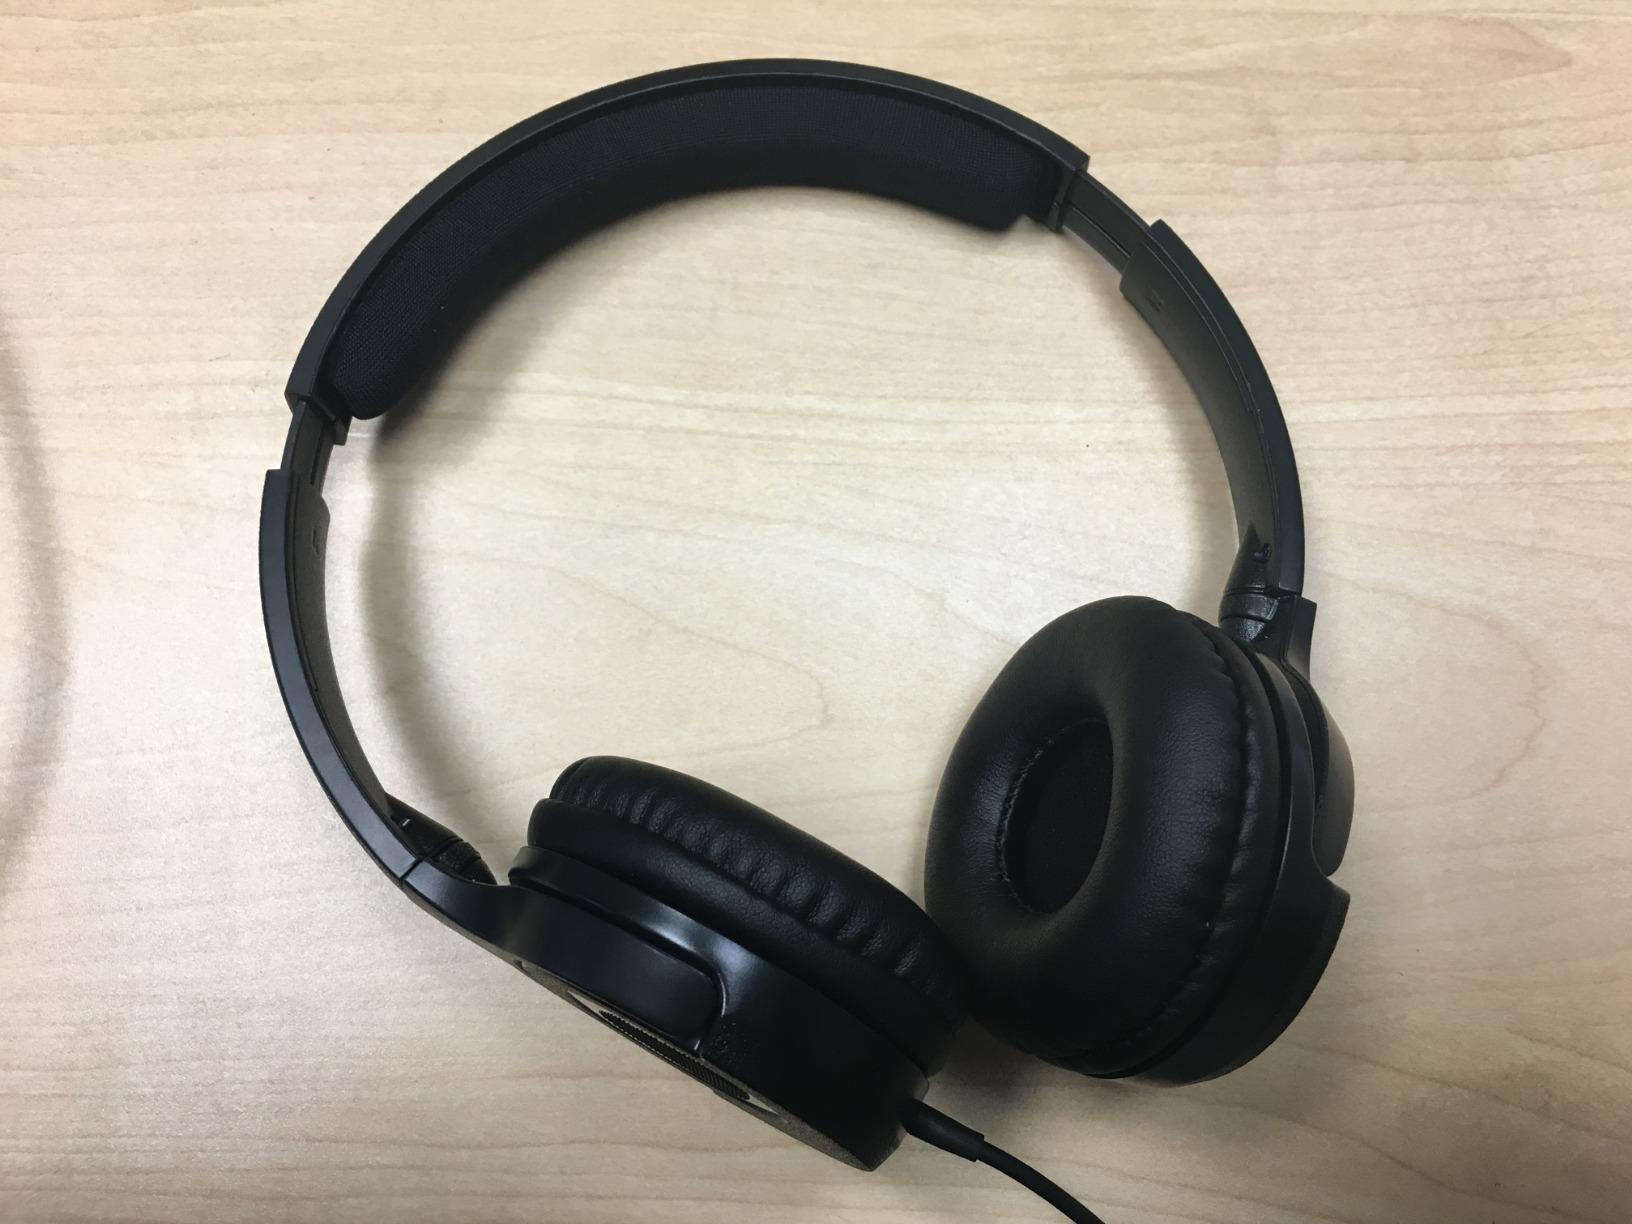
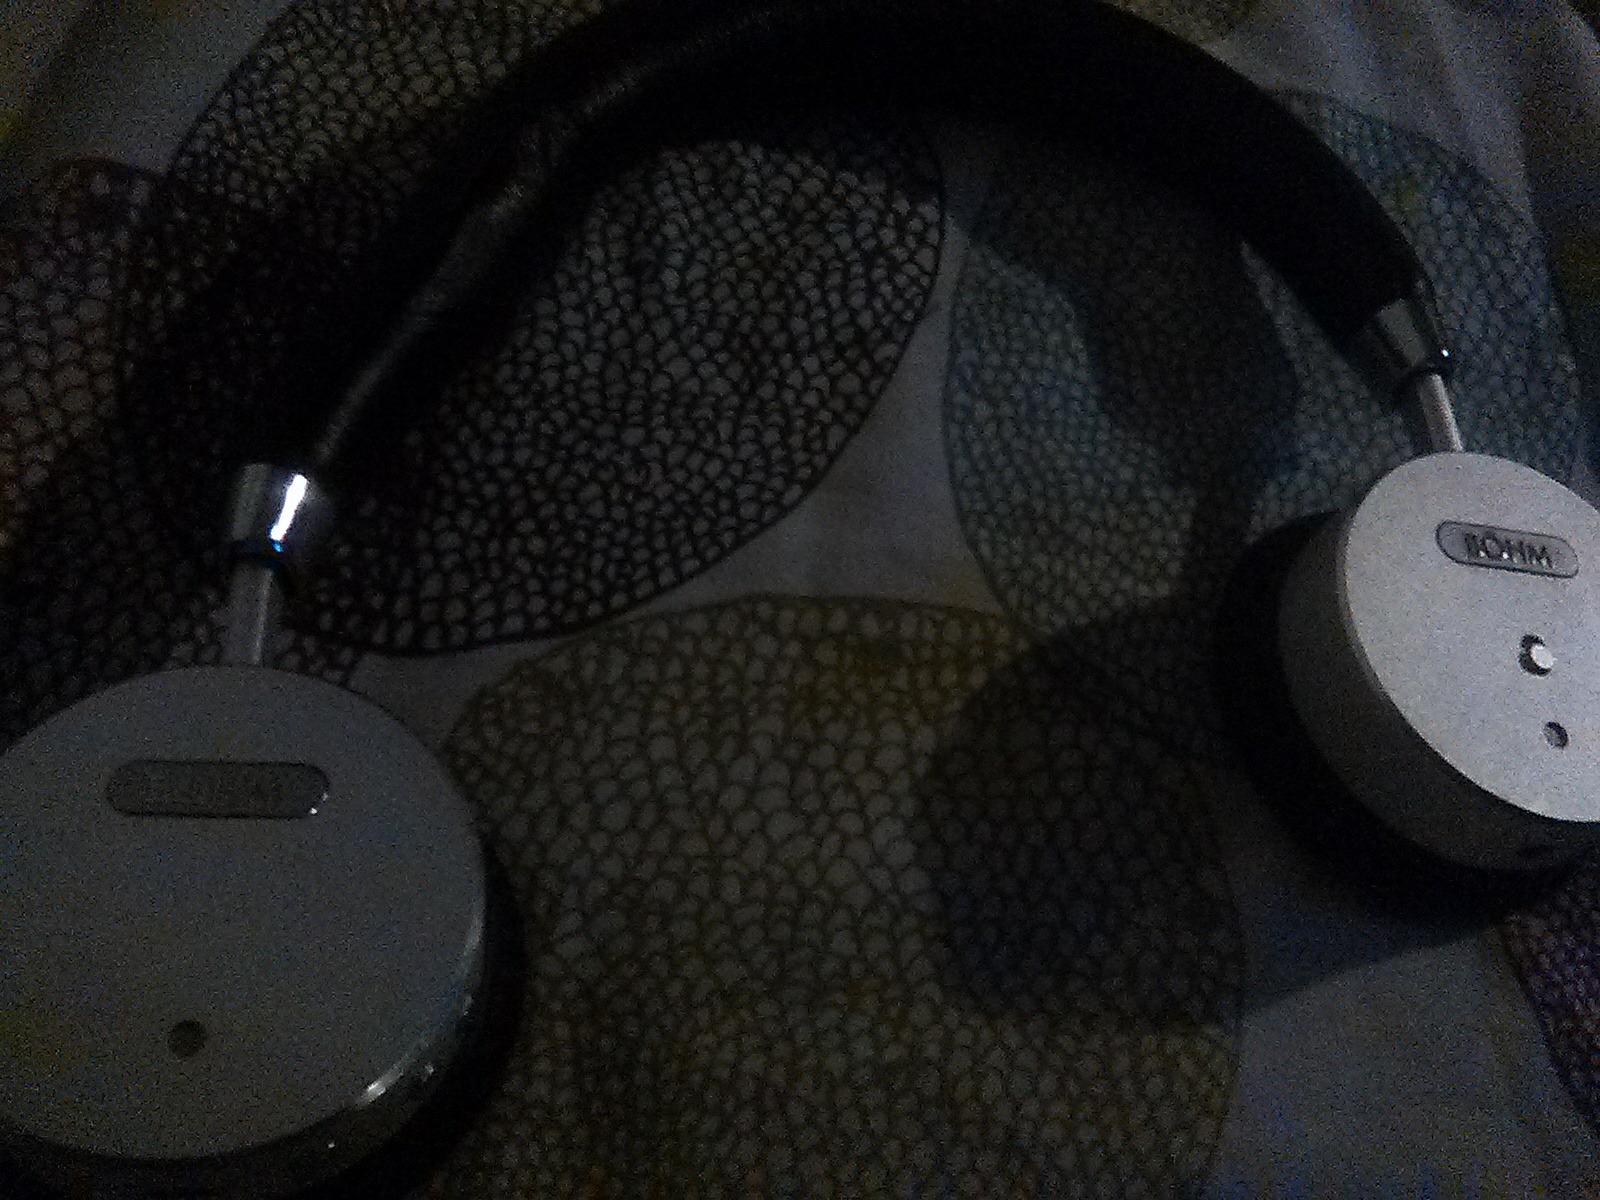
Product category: headphones
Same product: no